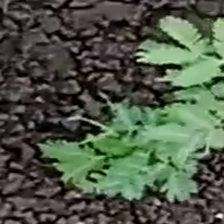
Weed species: Dwarf_cassia_(Chamaecrista pumila)